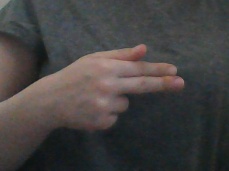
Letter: ghain